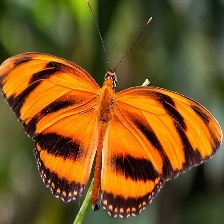
Species: BANDED ORANGE HELICONIAN